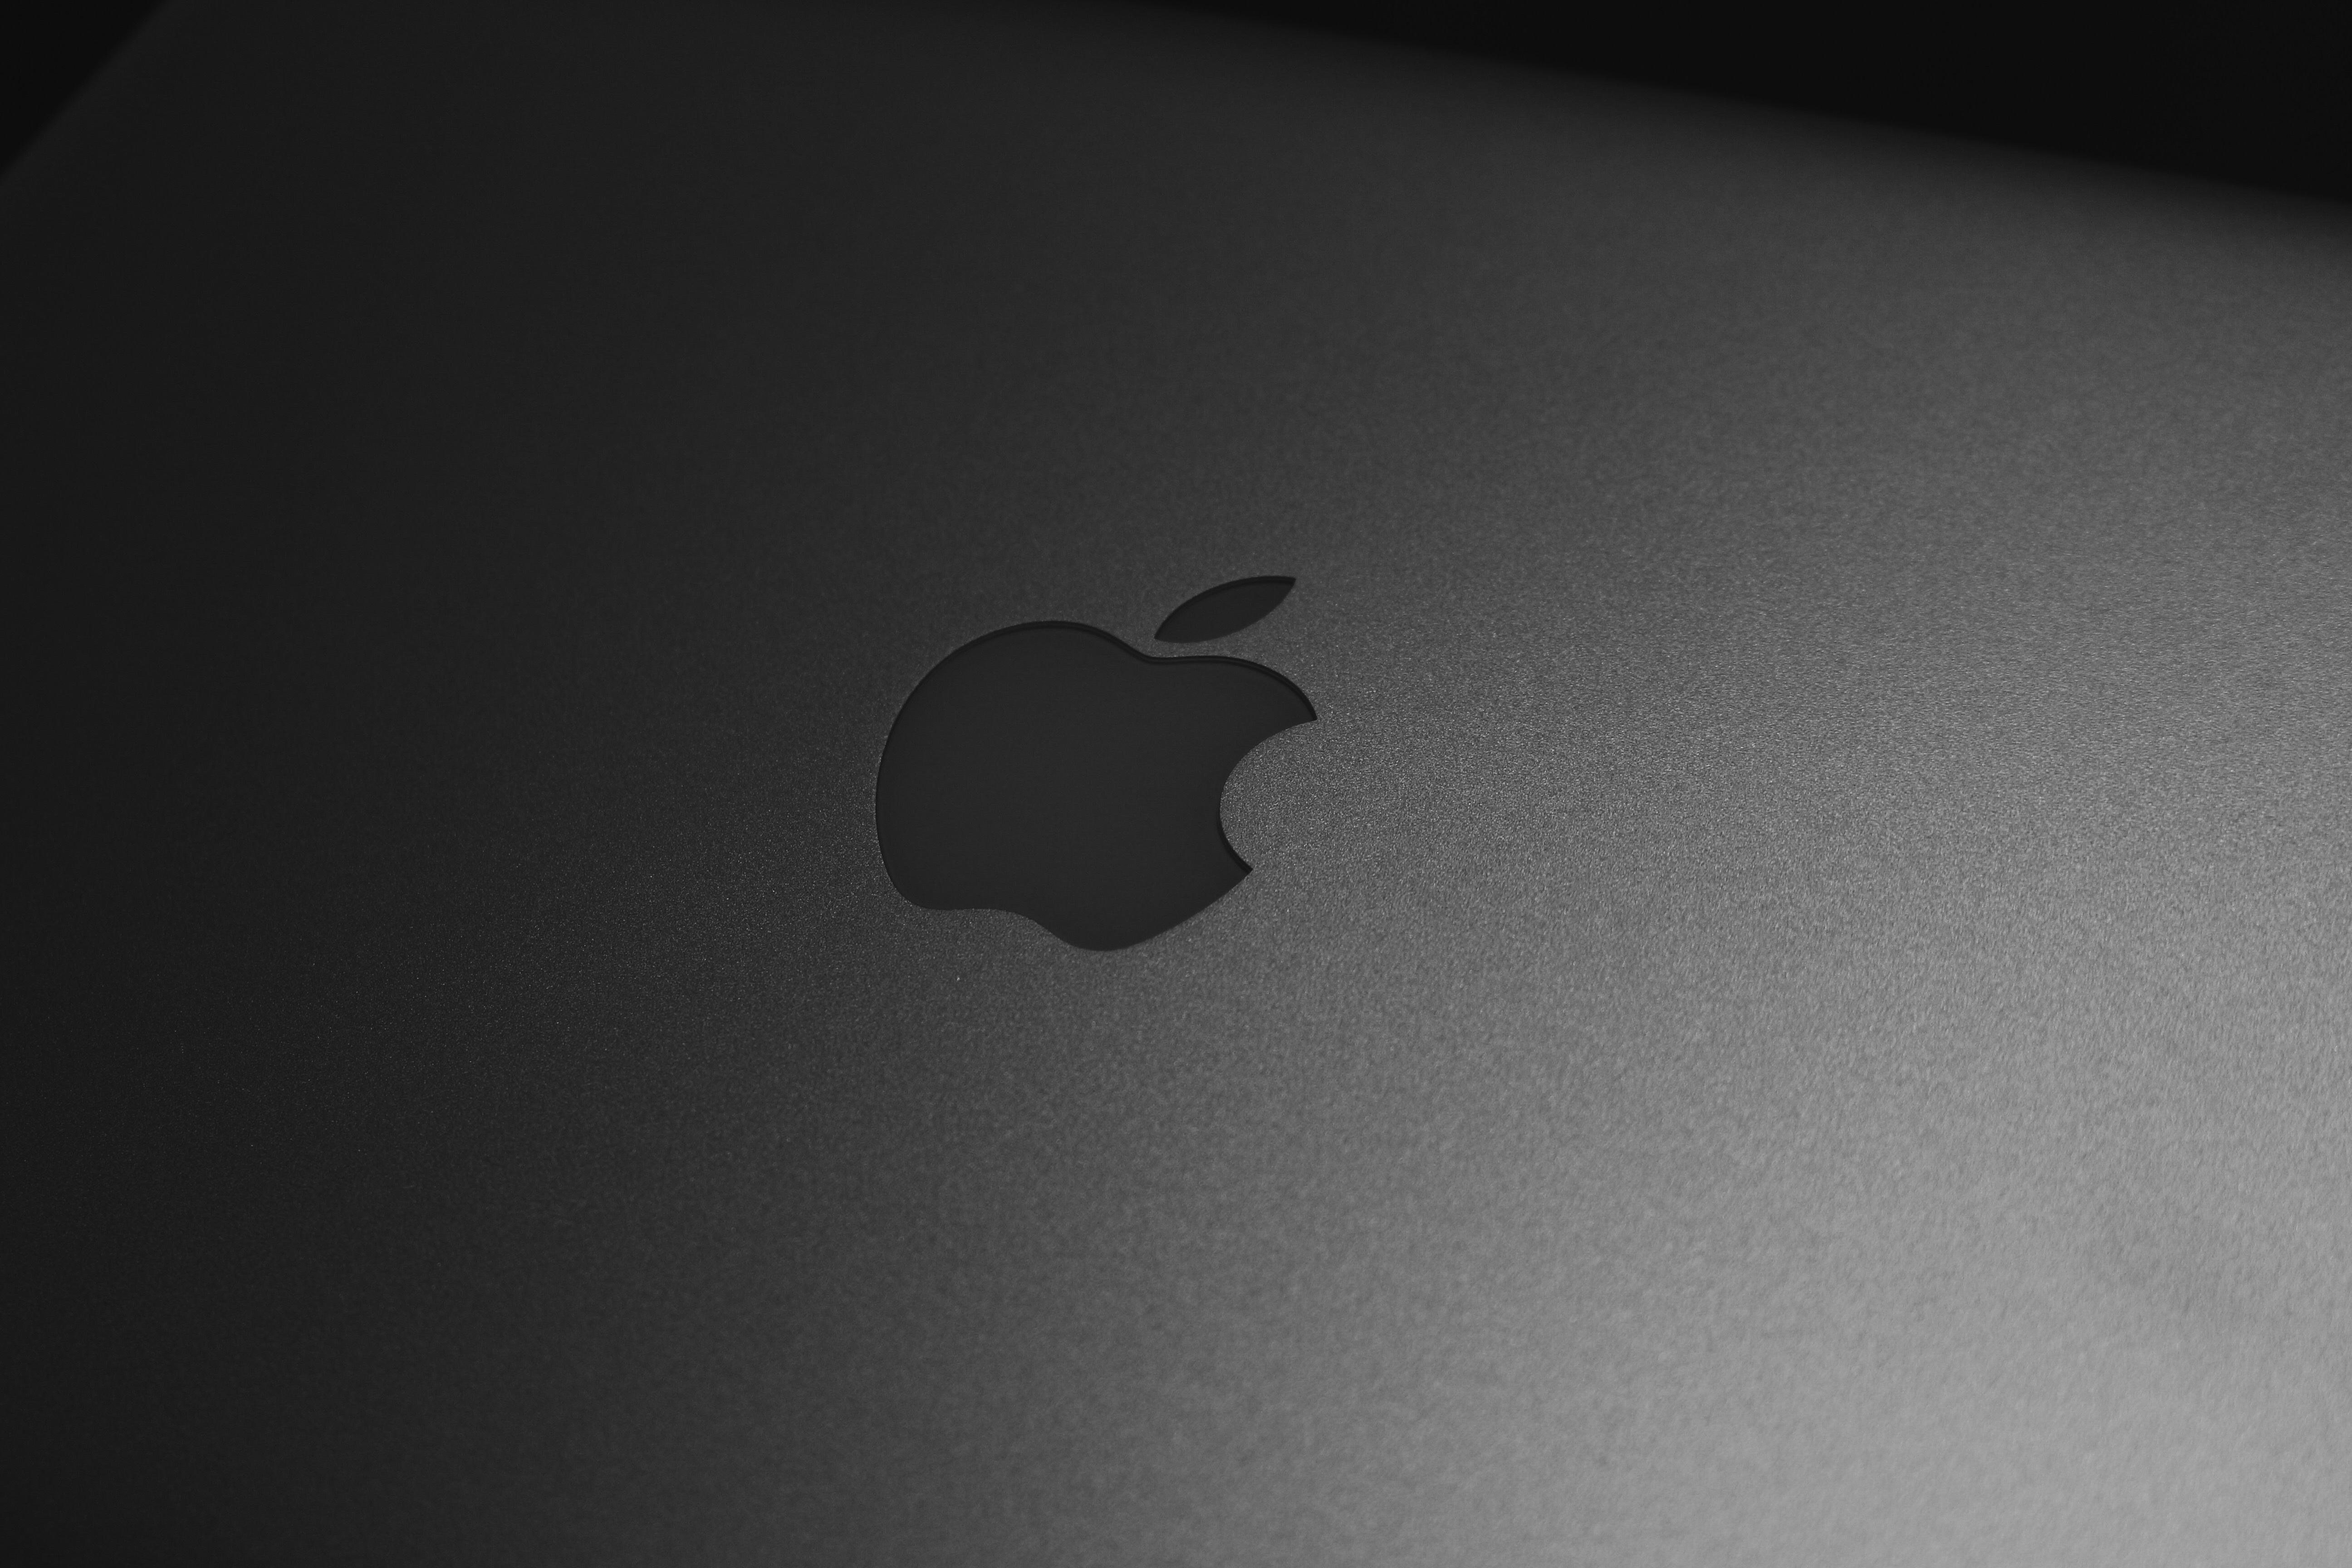
notebook, macbook, hand, apple, light, black and white, white, shadow, darkness, black, monochrome, circle, brand, font, logo, organ, shape, monochrome photography, computer wallpaper